Lusatia

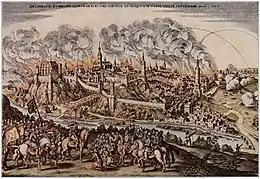
The siege and capture of Bautzen by John George I, Elector of Saxony, in September 1620

According to the 1635 Peace of Prague, most of Lusatia became a province of the Electorate of Saxony, except for the region around Cottbus possessed by Brandenburg. After the Saxon elector Augustus the Strong was elected king of Poland in 1697, Lusatia became strategically important as the elector-kings sought to create a land connection between their Saxon homelands and the Polish territories. Two main routes connecting Warsaw and Dresden ran through the region in the 18th century and Kings Augustus II the Strong and Augustus III of Poland often traveled the routes. Numerous Polish dignitaries also traveled through Lusatia on several occasions, and some Polish nobles owned estates in Lusatia. A distinct remnant of the region's ties to Poland are the 18th-century mileposts decorated with the coat of arms of the Polish–Lithuanian Commonwealth located in various towns in the region. Polish-Sorbian contacts increased in that period. With the Age of Enlightenment, the Sorbian national revival began and resistance to Germanization emerged.